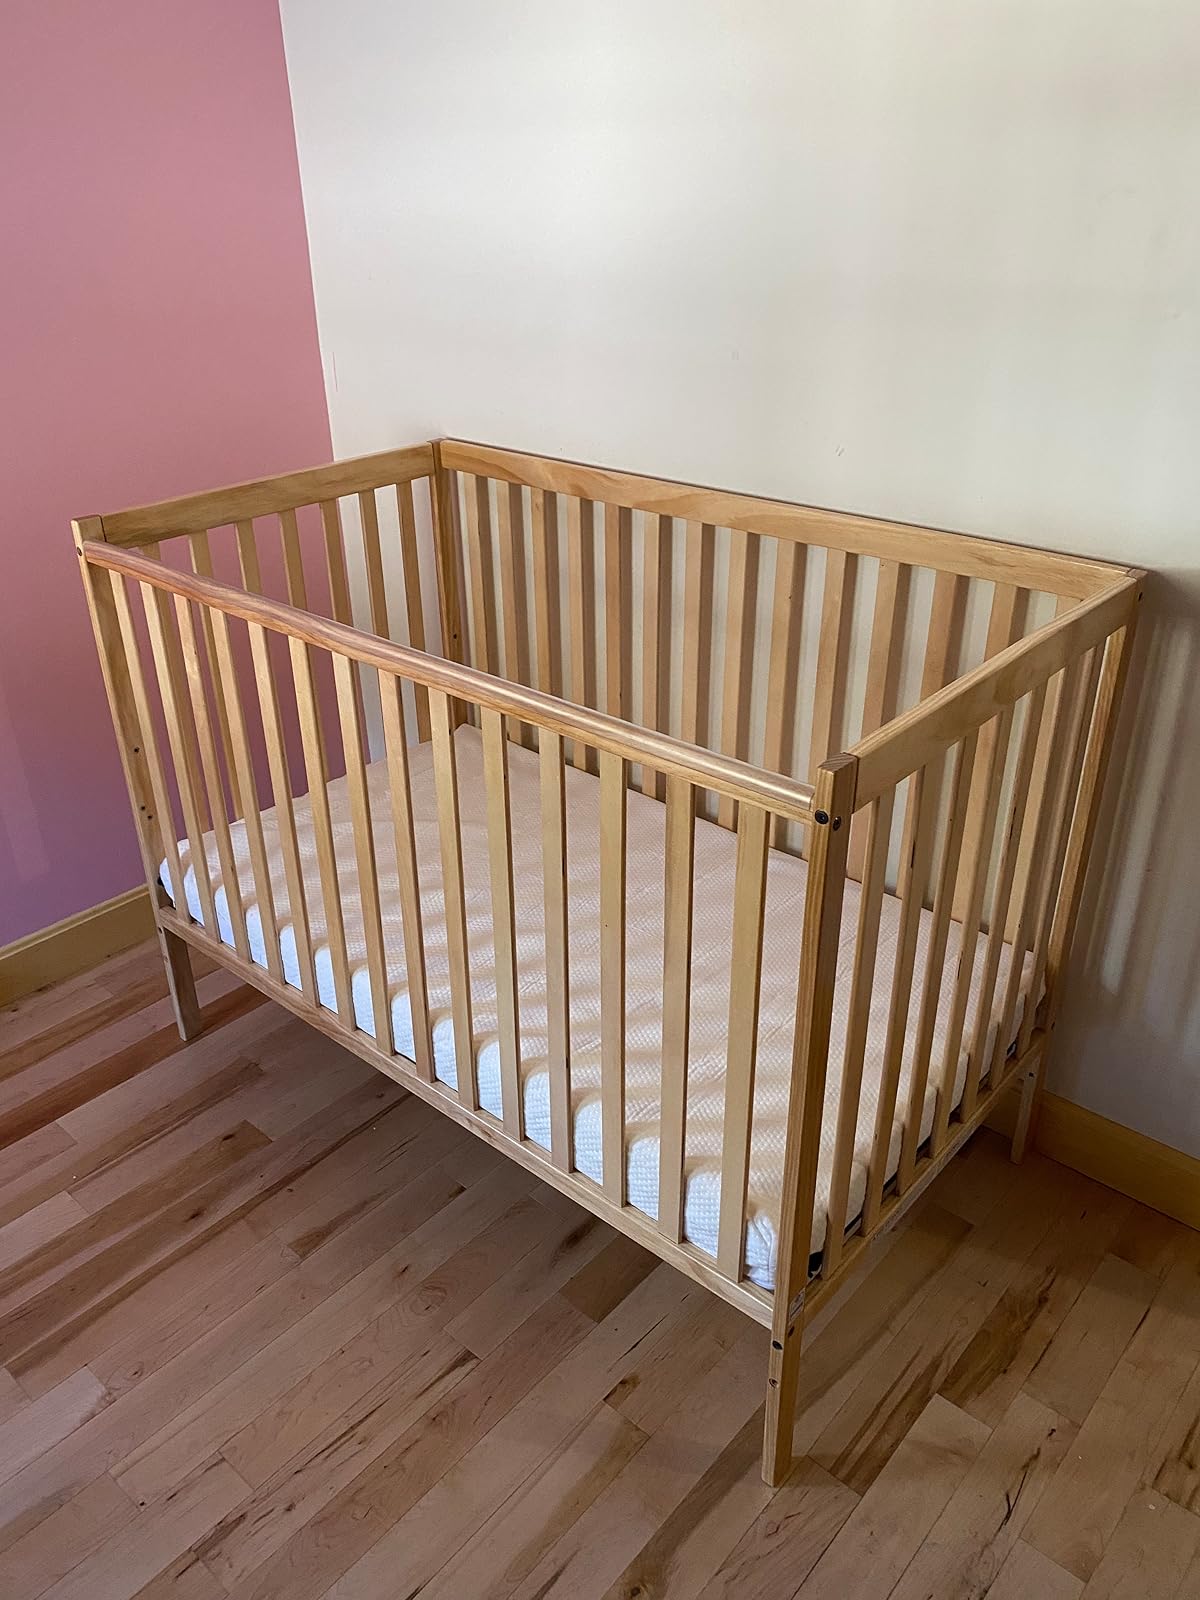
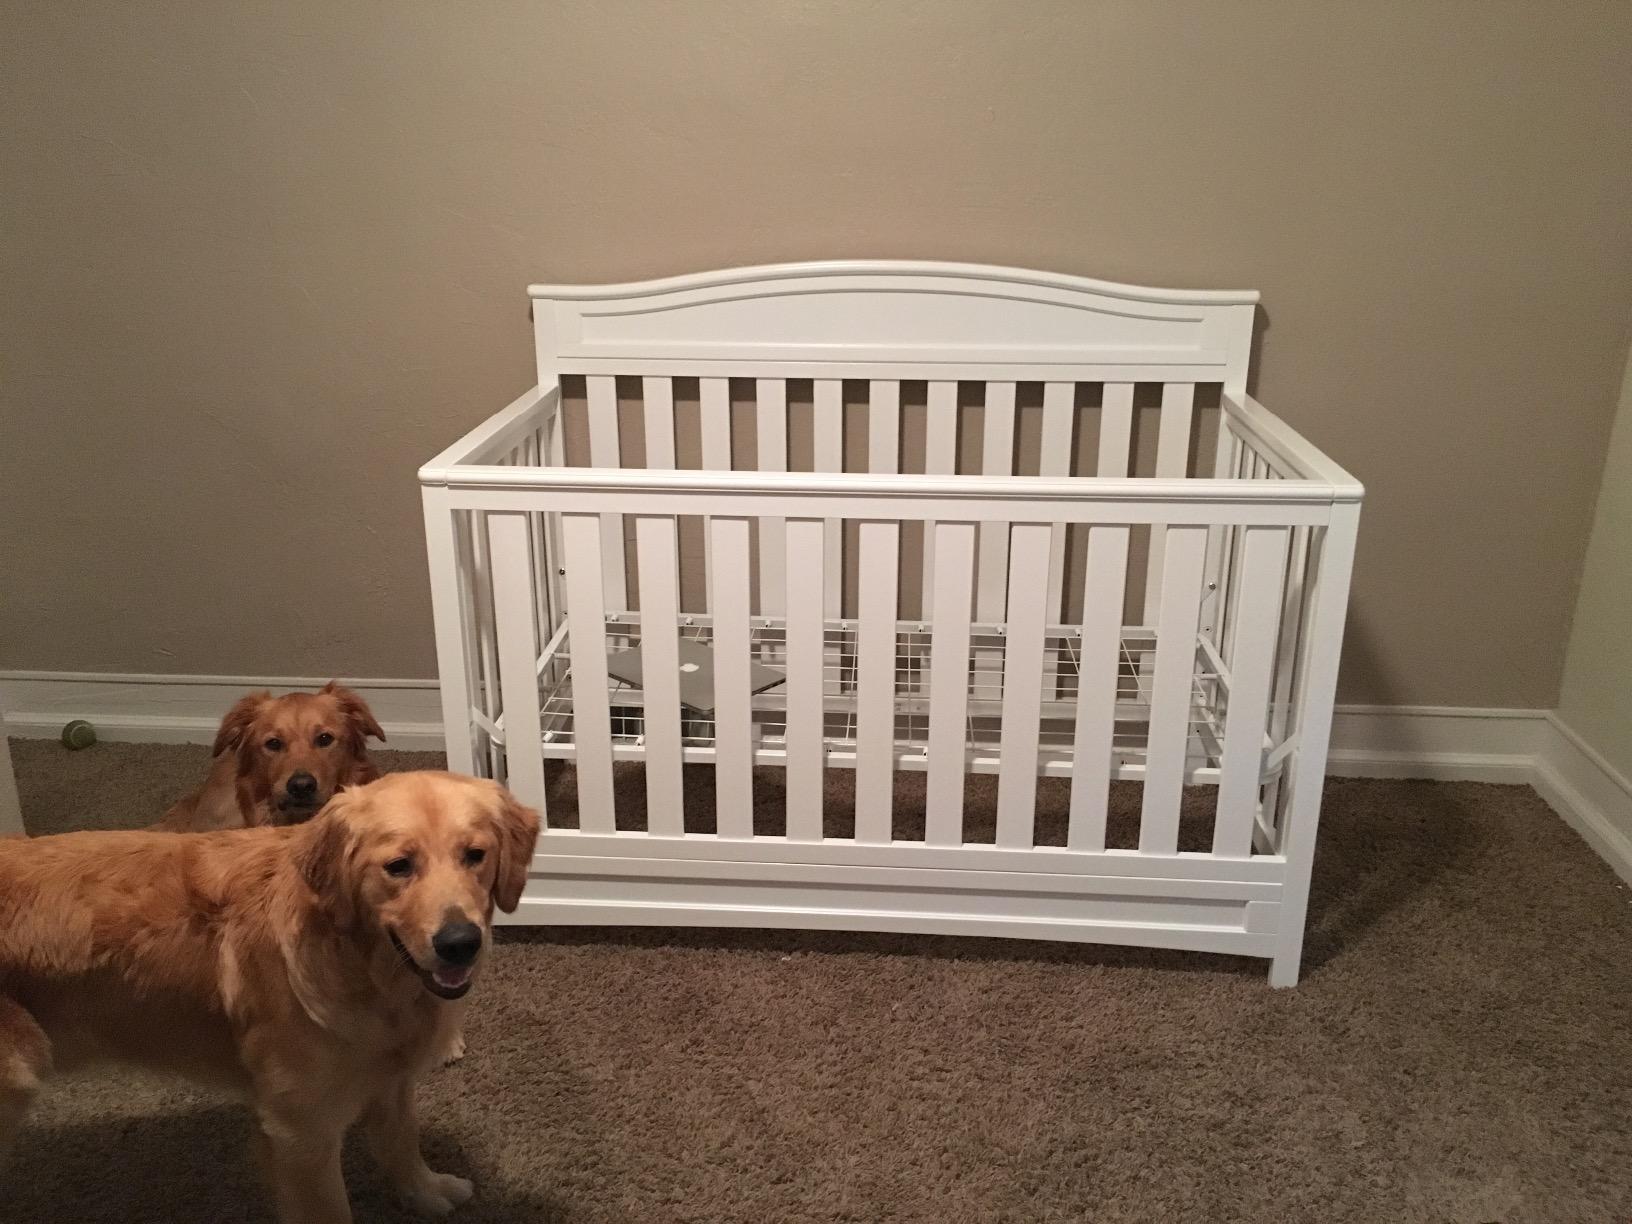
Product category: products_crib
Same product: no